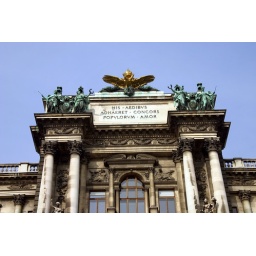
This is the back side of the curved building in other photos. Huge marble terraces and lots of green space.